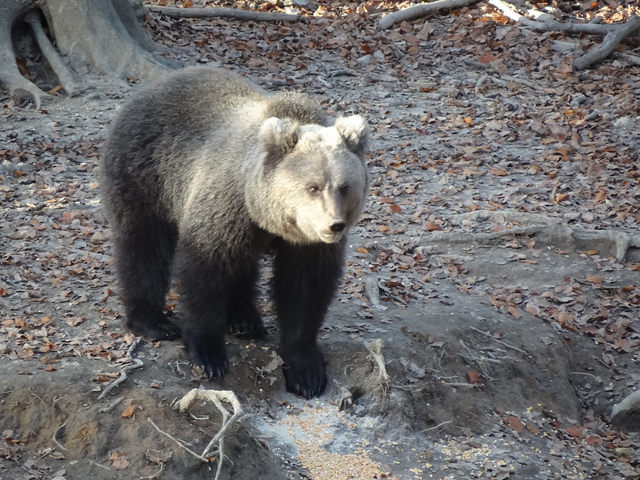
user: Given an image and a question. Answer the question in a short answer. Question: What is the specific genis of the animal pictured? Short Answer:
assistant: bear